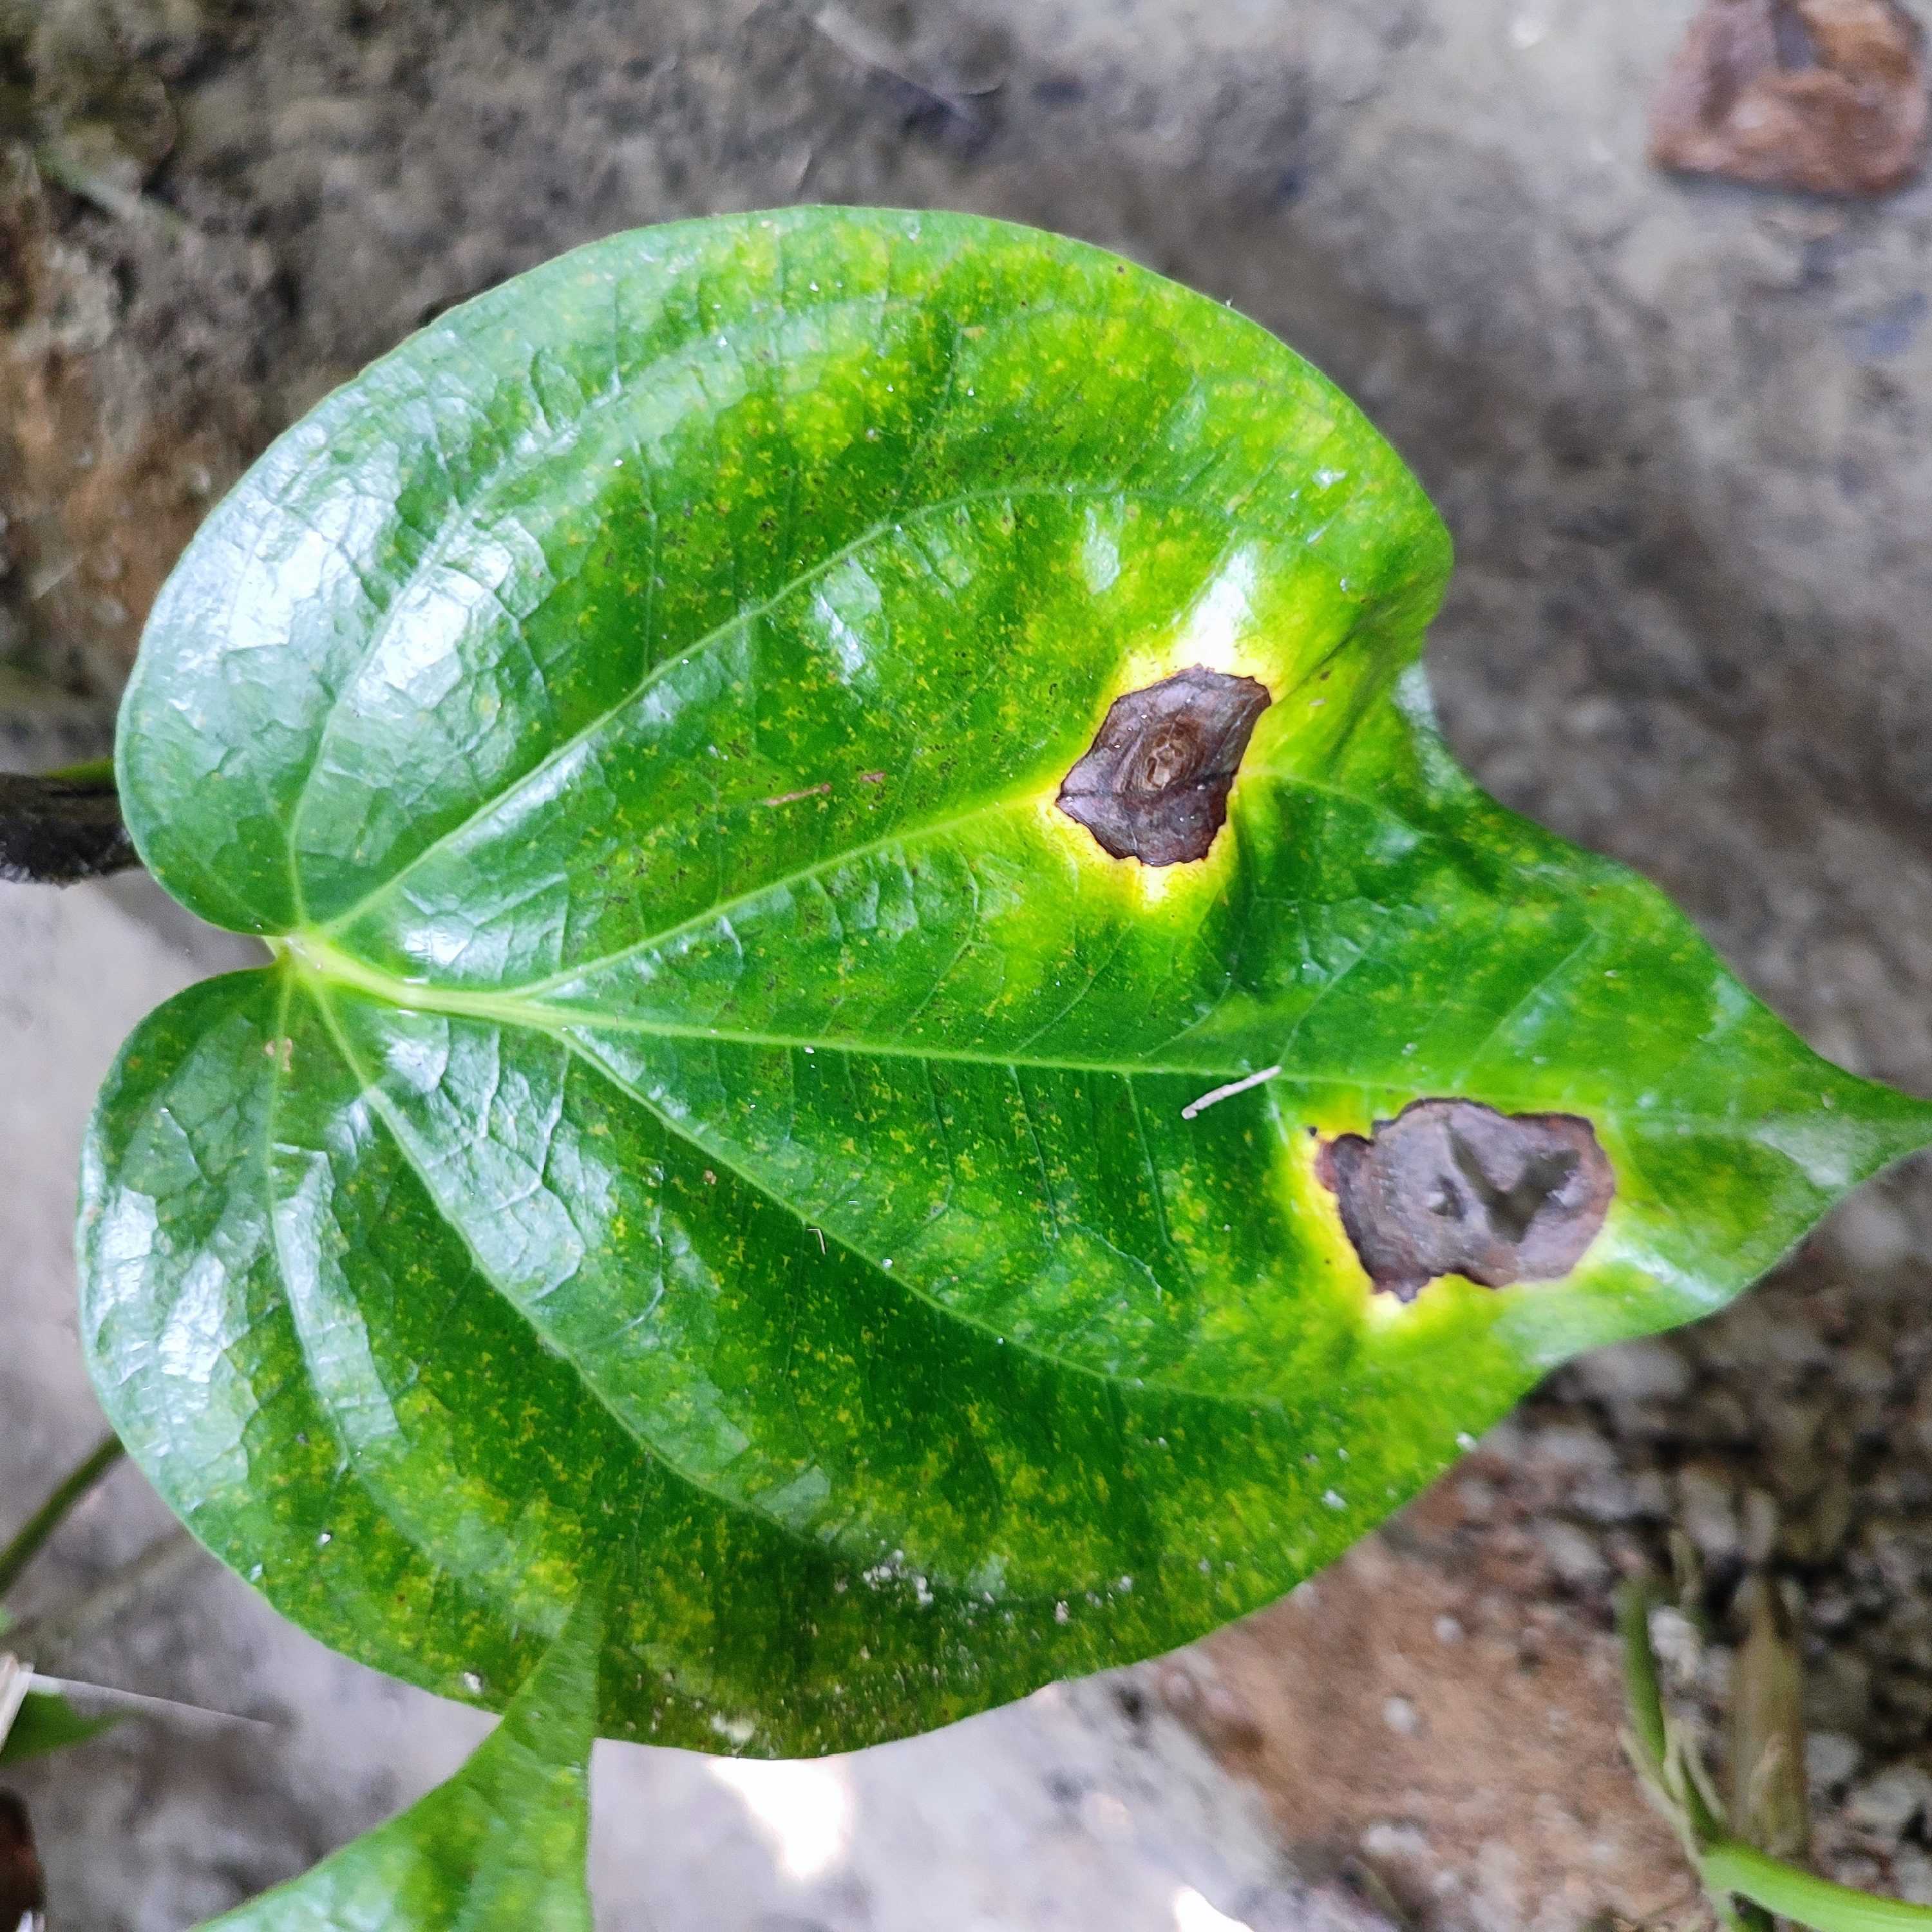
Label: Bacterial_Leaf_Disease